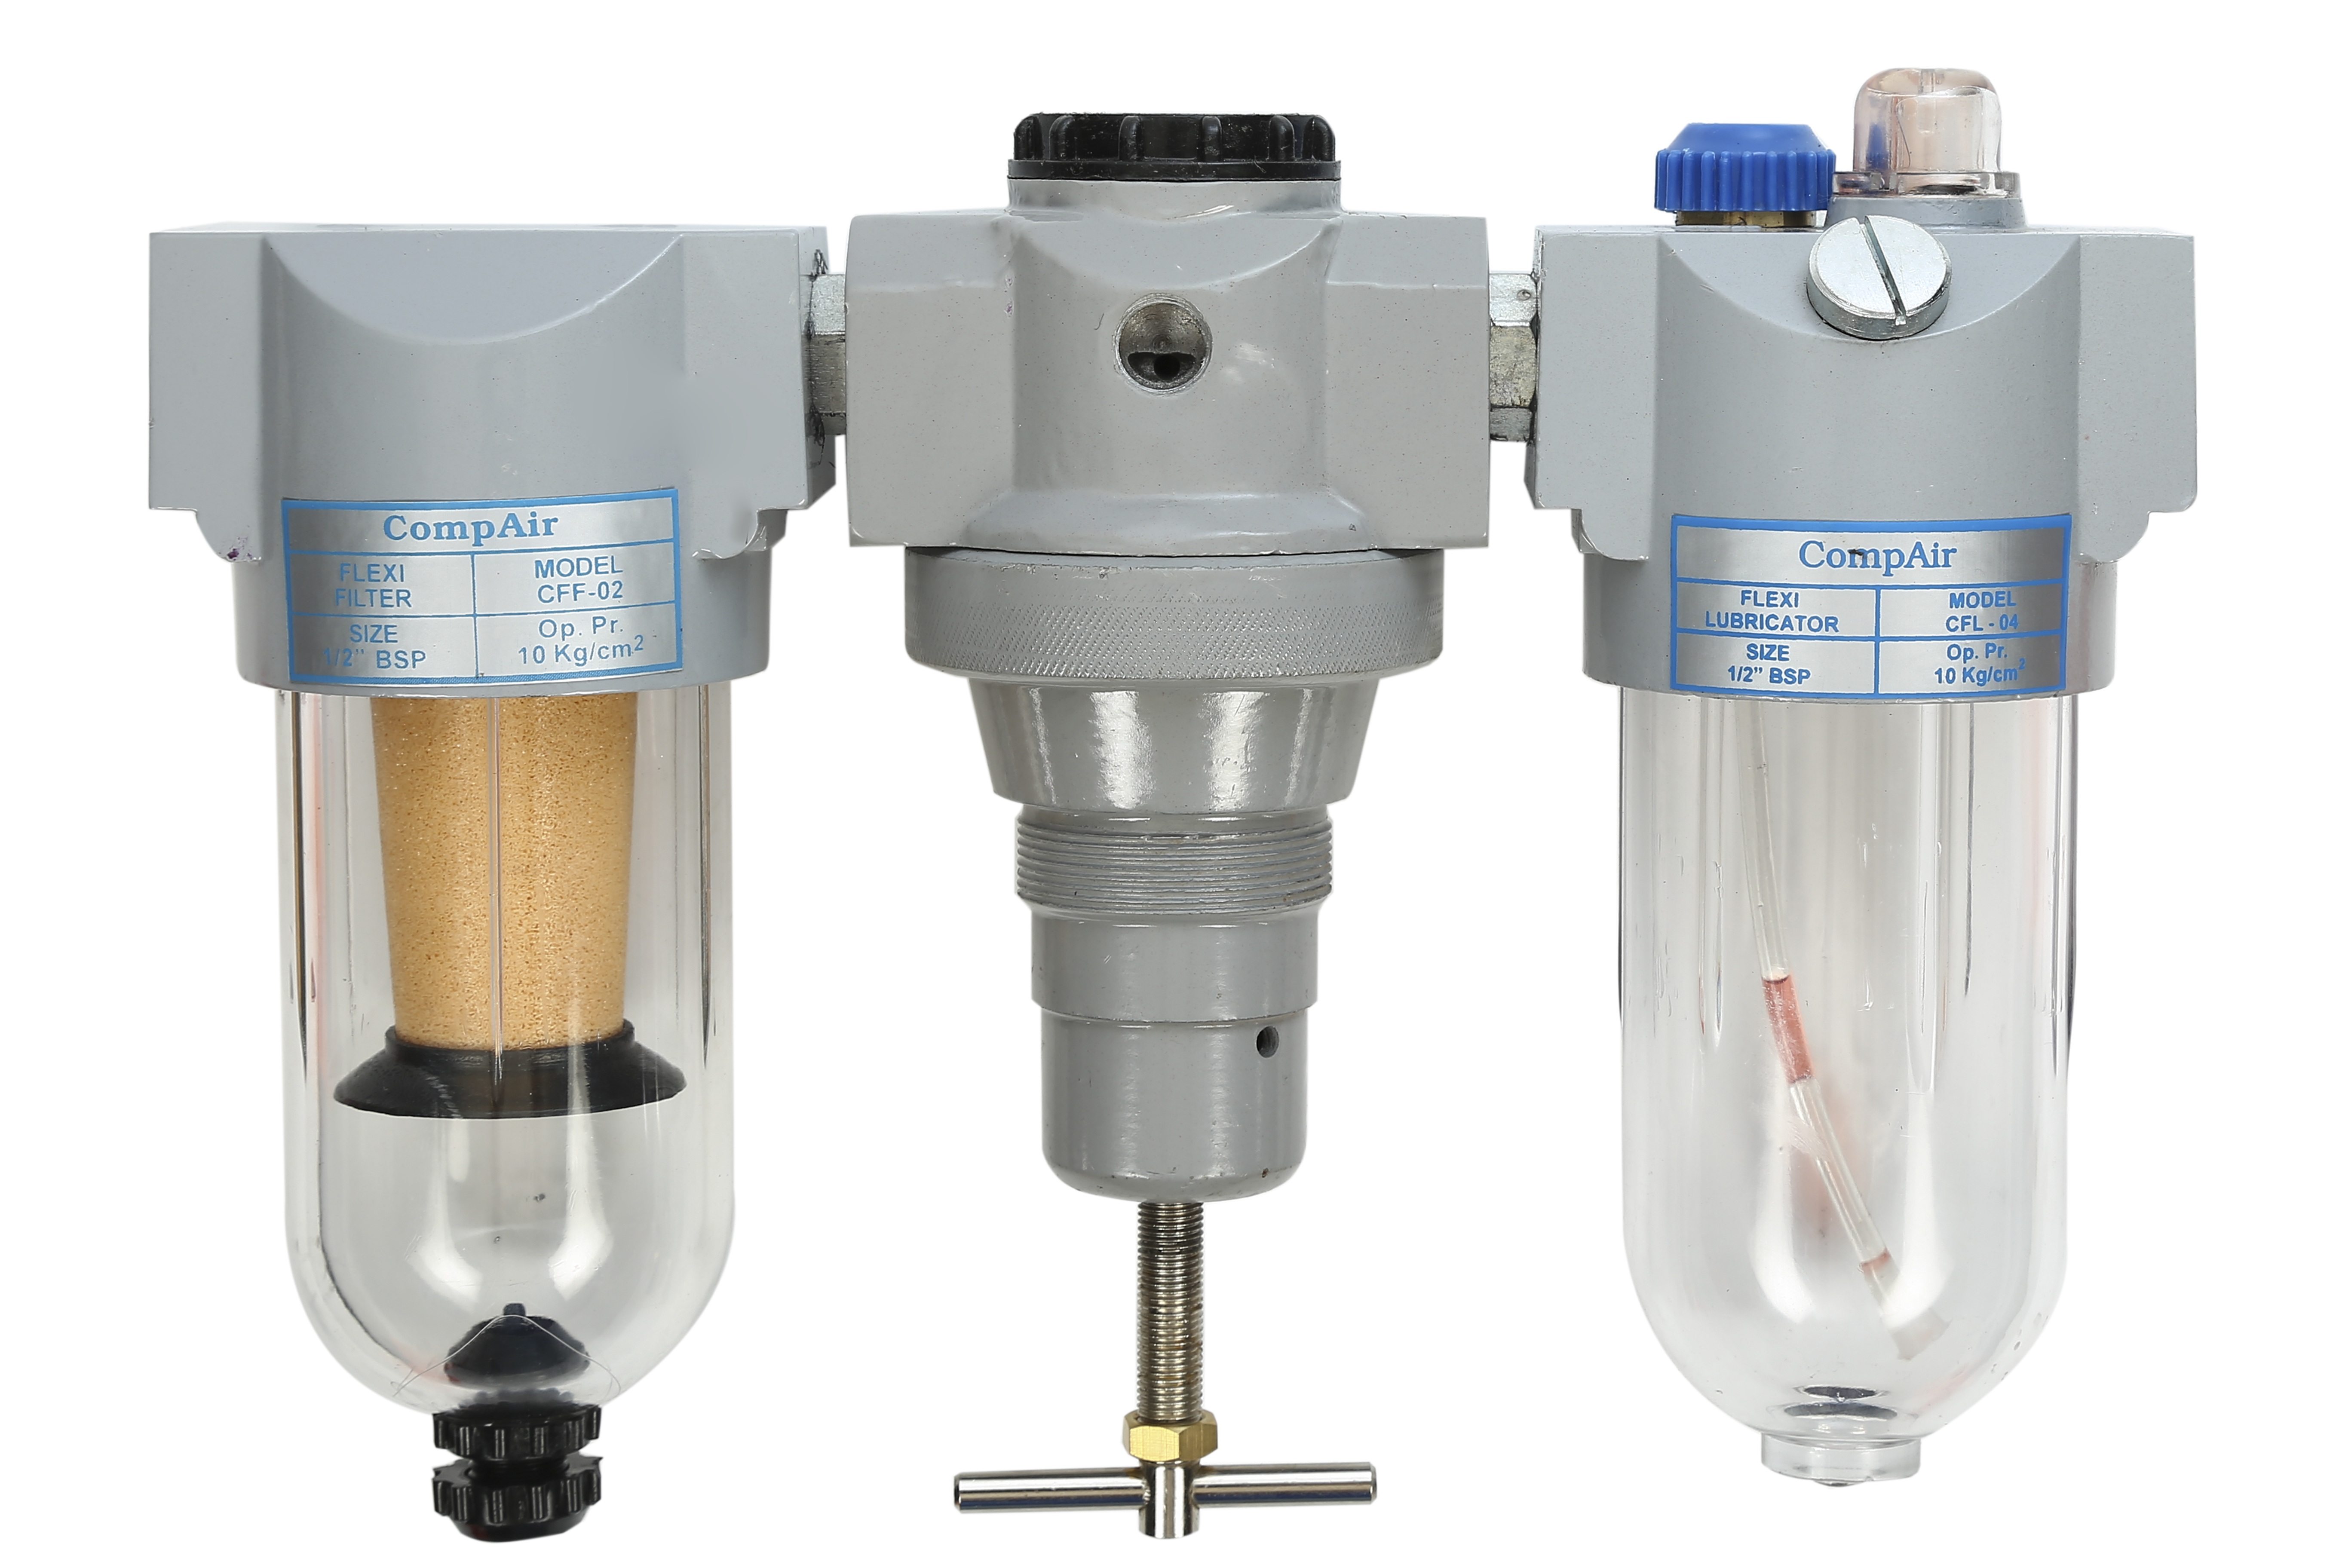
technology, tool, workshop, equipment, instrument, industrial, machine, factory, industry, lighting, manufacturing, product, engineering, machines, manufacture, air compressor